Question: Please indicate a possible affordance area of the drink_with_bottle that can be used for holding
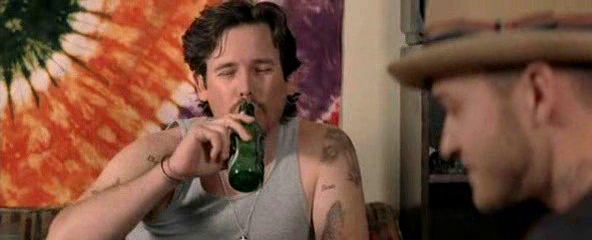
Answer: [224.5, 99, 262.5, 184]